United States Post Office (Rye, New York)

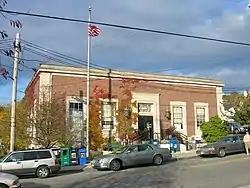
U.S. Post Office-Rye, New York, October 2006

US Post Office-Rye is a historic post office building located at Rye in Westchester County, New York, United States. It was built in 1935 and designed by the Office of the Supervising Architect under the direction of Louis A. Simon. It is a one-story symmetrical flat roofed building in the Colonial Revival style. The front facade features a central, recessed entrance with broad limestone surround and shallow decorated cornice. The lobby features a mural by Guy Pene du Bois painted in 1938 and titled "John Jay at His Home."